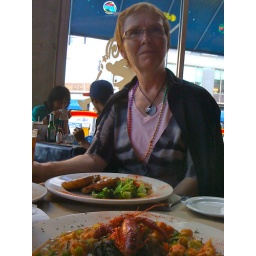
Cleveland, Rock and Roll Hall of Fame, and downtown, August 2009. Cathy with crab cakes in Fat Fish Blue bar